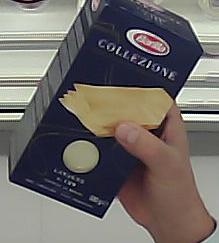
Product: barilla_lasagne